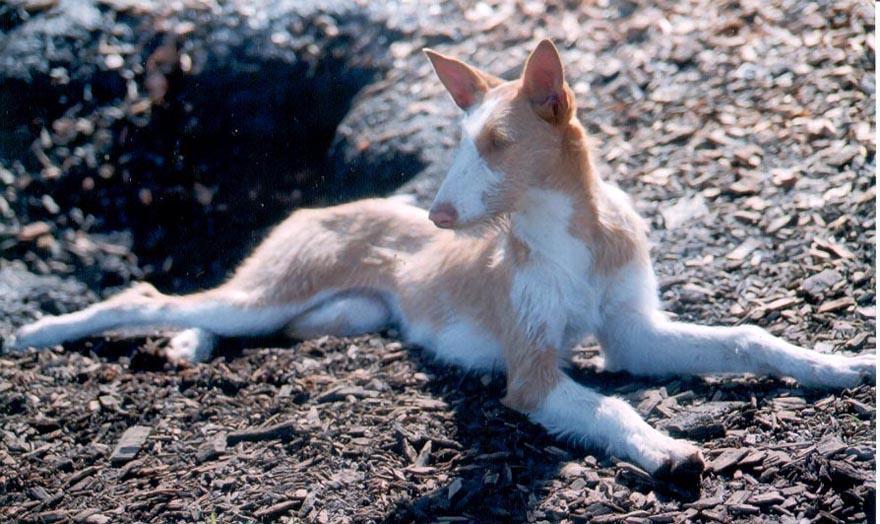
Ibizan_hound